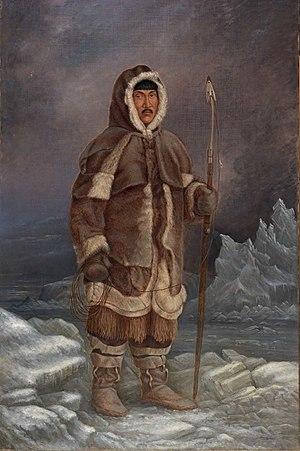
L'Atlas des géographes d'Orbæ est une série d'albums illustrés écrite et dessinée par François Place et publiée en trois tomes entre 1996 et 2000.